History of Scotland

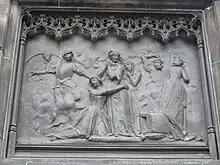
Depiction of David Rizzio's murder in 1566

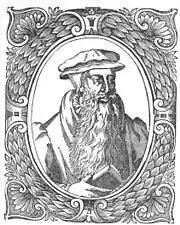
In 1559, John Knox returned from ministering in Geneva to lead the Calvinist reformation in Scotland.

After David II's death, Robert II, the first of the Stewart kings, came to the throne in 1371. He was followed in 1390 by his ailing son John, who took the regnal name Robert III. During Robert III's reign (1390–1406), actual power rested largely in the hands of his brother, Robert Stewart, Duke of Albany. After the suspicious death (possibly on the orders of the Duke of Albany) of his elder son, David, Duke of Rothesay in 1402, Robert, fearful for the safety of his younger son, the future James I, sent him to France in 1406. However, the English captured him en route and he spent the next 18 years as a prisoner held for ransom. As a result, after the death of Robert III, regents ruled Scotland: first, the Duke of Albany; and later his son Murdoch. When Scotland finally paid the ransom in 1424, James, aged 32, returned with his English bride determined to assert his authority. Several of the Albany family were executed; but he succeeded in centralising control in the hands of the crown, at the cost of increasing unpopularity, and was assassinated in 1437. His son James II (reigned 1437–1460), when he came of age in 1449, continued his father's policy of weakening the great noble families, most notably taking on the powerful Black Douglas family that had come to prominence at the time of the Bruce.